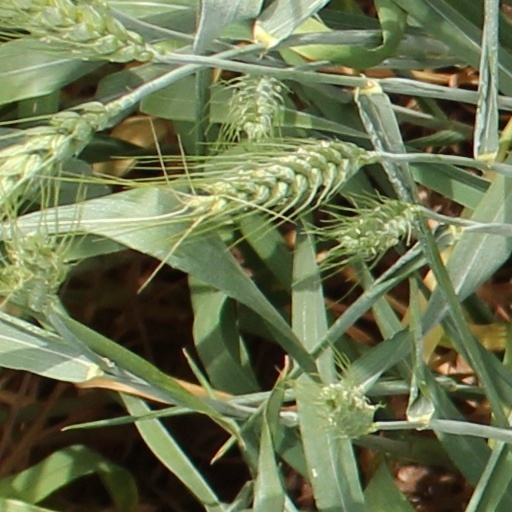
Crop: wheat